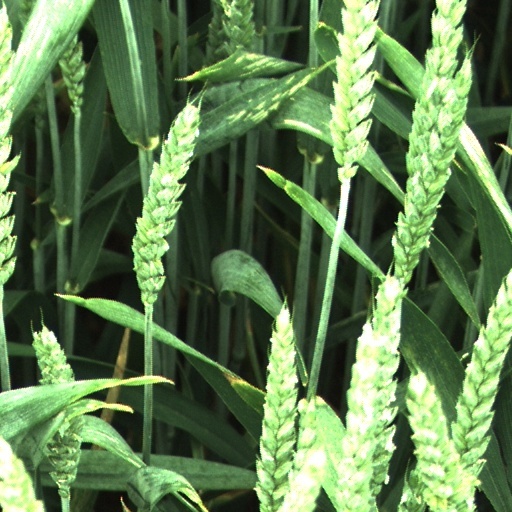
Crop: wheat